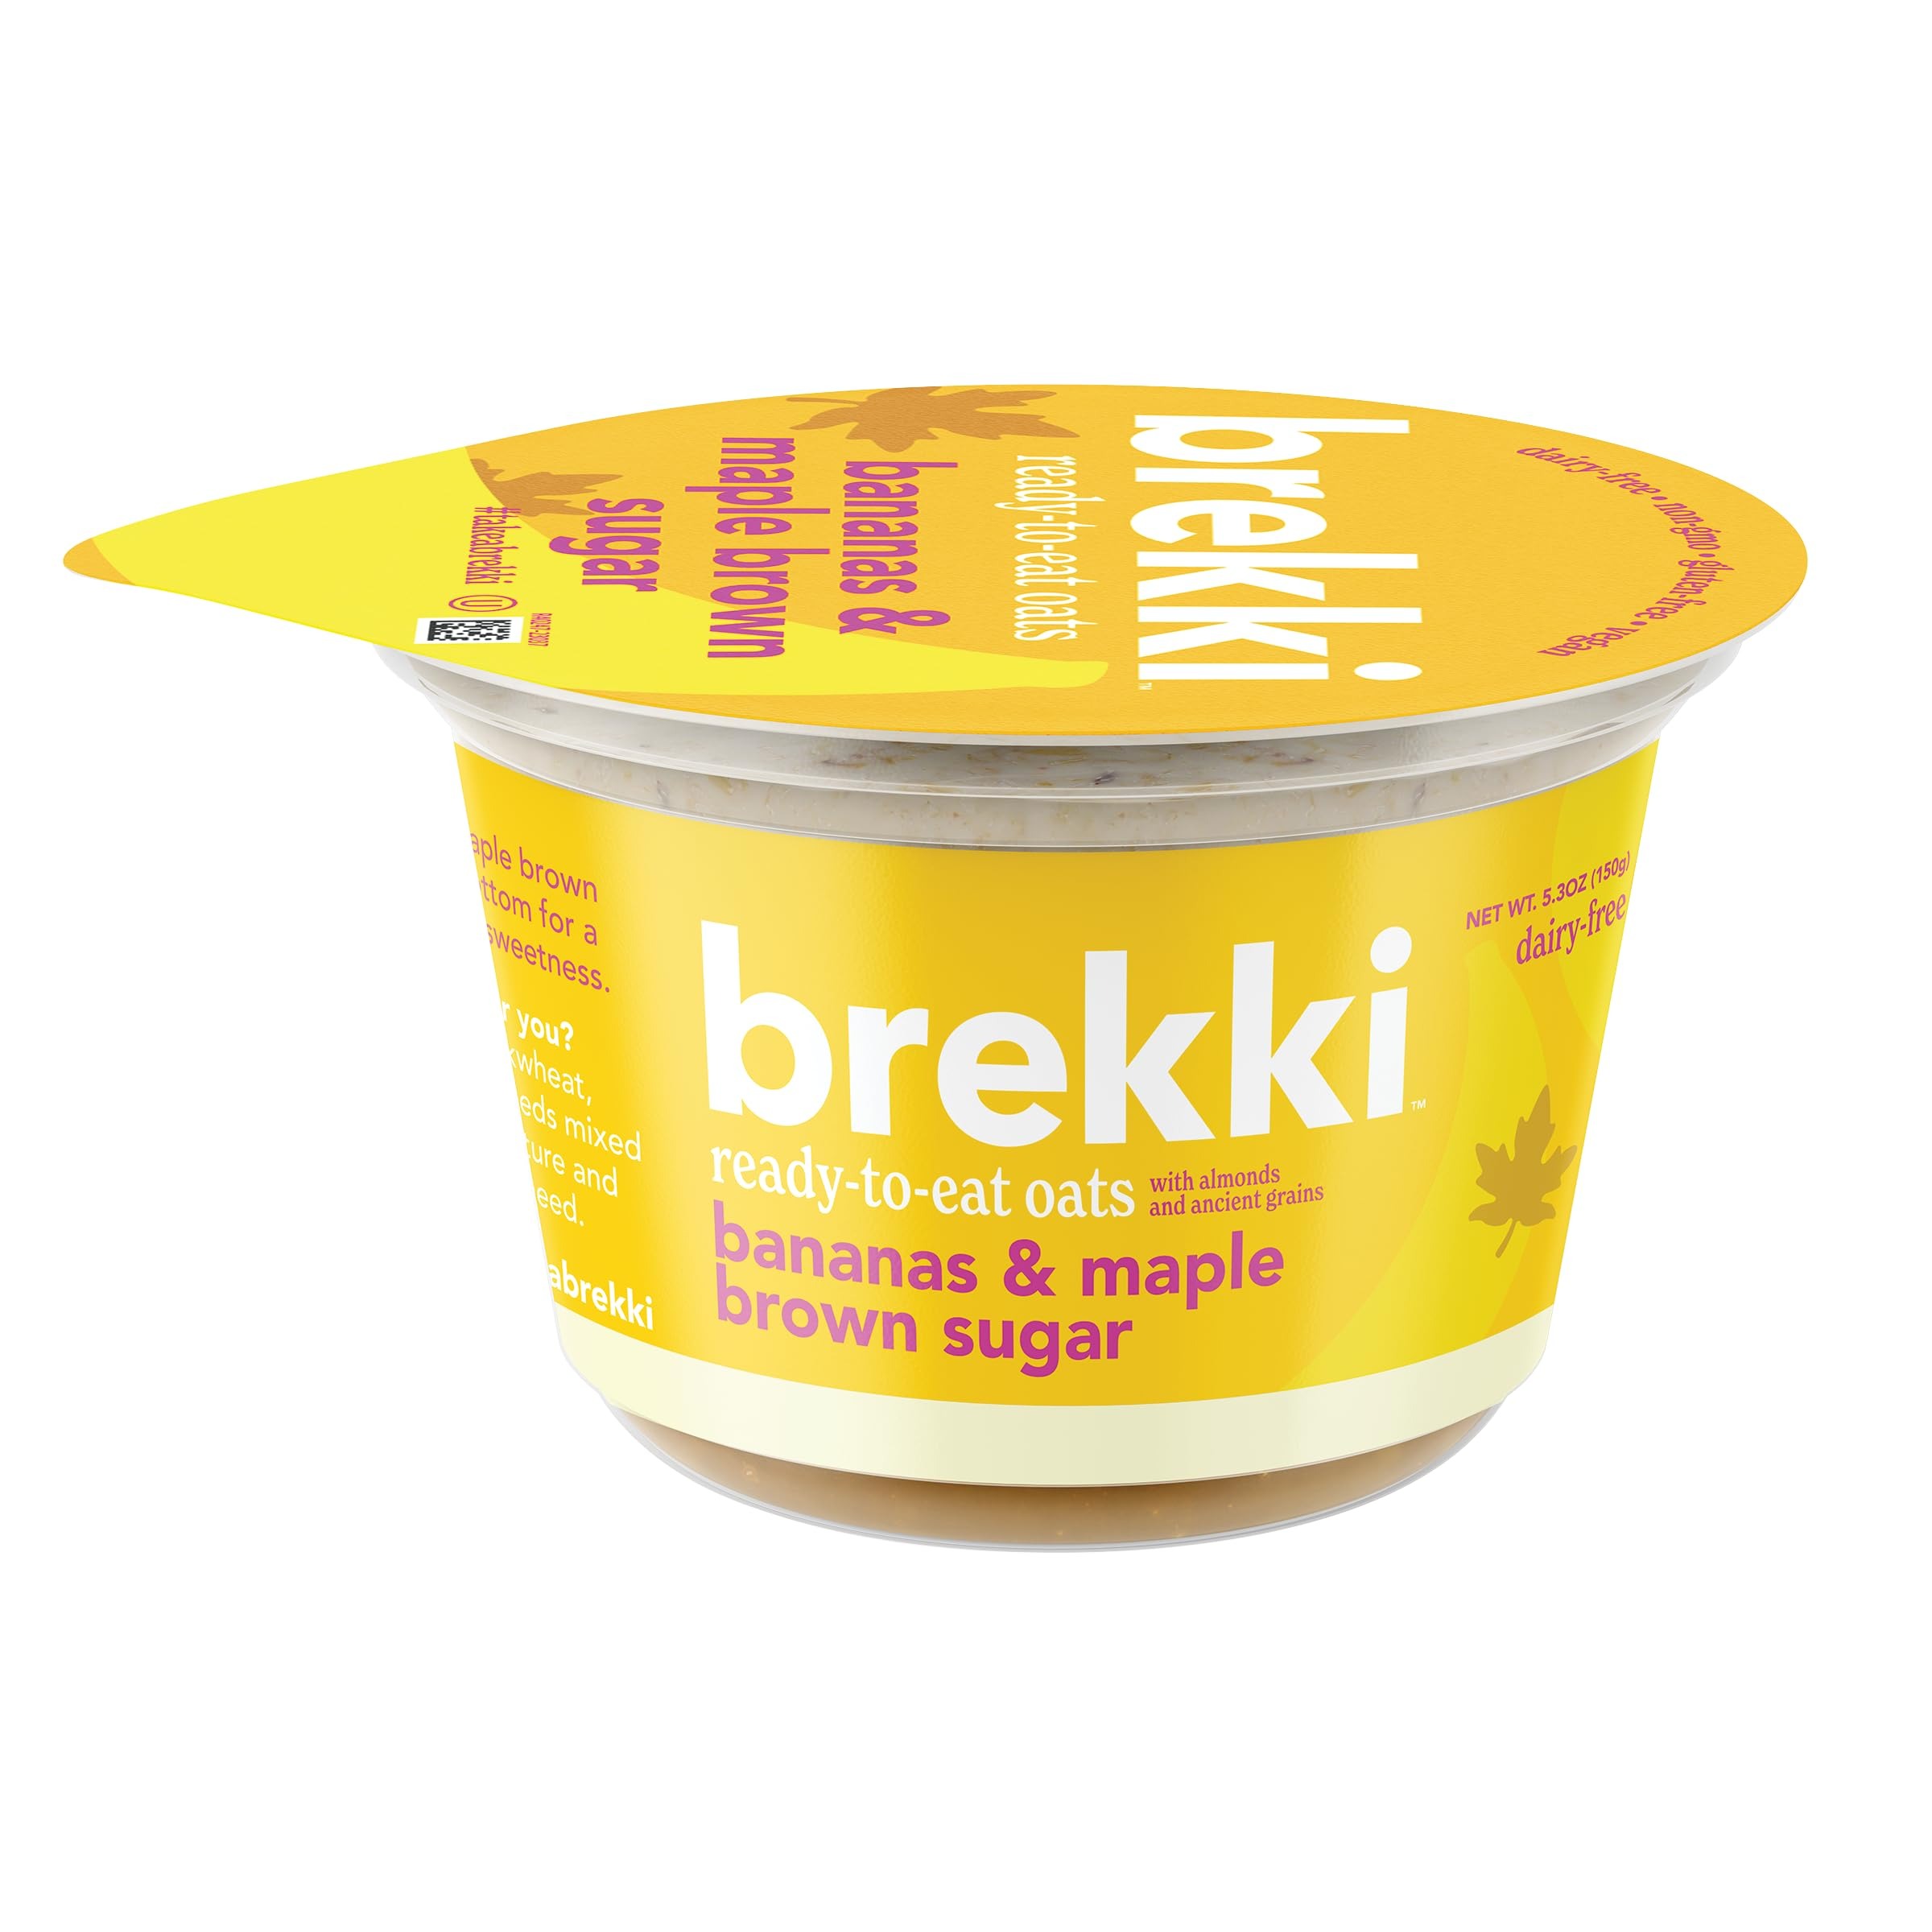
Item Name: brekki ready-to-eat Oats Bananas & Maple Brown Sugar, 5.3 Ounces
Bullet Point 1: Ready to eat overnight oats
Bullet Point 2: With Ancient Grains
Bullet Point 3: Package Dimensions: 3.65 L x 2.05 H x 3.7 W (inches)
Bullet Point 4: Item Package Weight: 5.6 ounces
Value: 5.3
Unit: Fl Oz

Price: 4.7